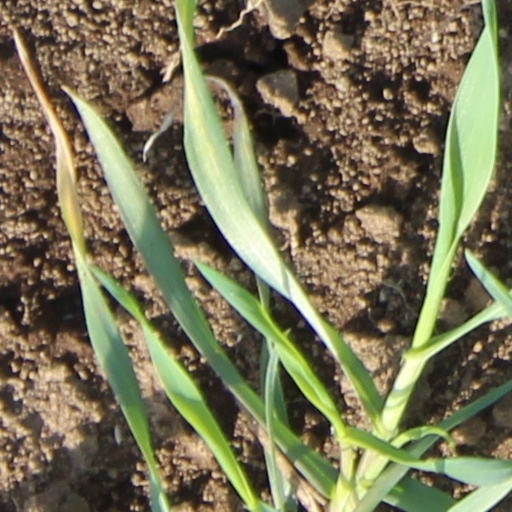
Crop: wheat